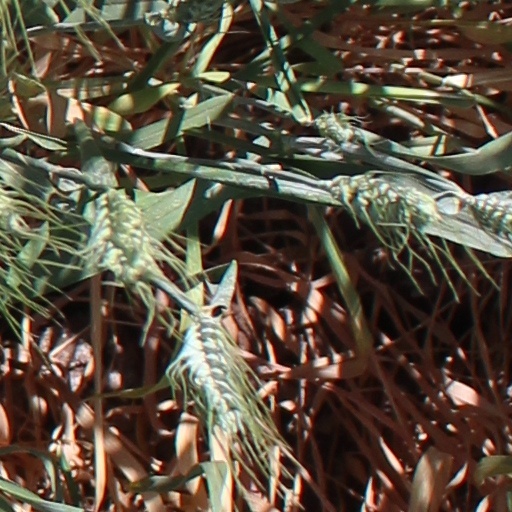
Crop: wheat